Joe Satriani

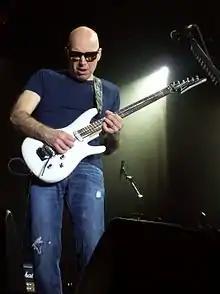
Satriani performing in 2010

Joseph Satriani (born July 15, 1956) is an American rock guitarist, composer, and songwriter. Early in his career he worked as a guitar instructor, with many of his former students achieving fame, including Steve Vai, Larry LaLonde, Rick Hunolt, Kirk Hammett, Andy Timmons, Charlie Hunter, Kevin Cadogan, and Alex Skolnick. Satriani went on to have a successful solo music career, starting in the mid-1980s. He is a 15-time Grammy Award nominee and has sold over ten million albums, making him the bestselling instrumental rock guitarist of all time.